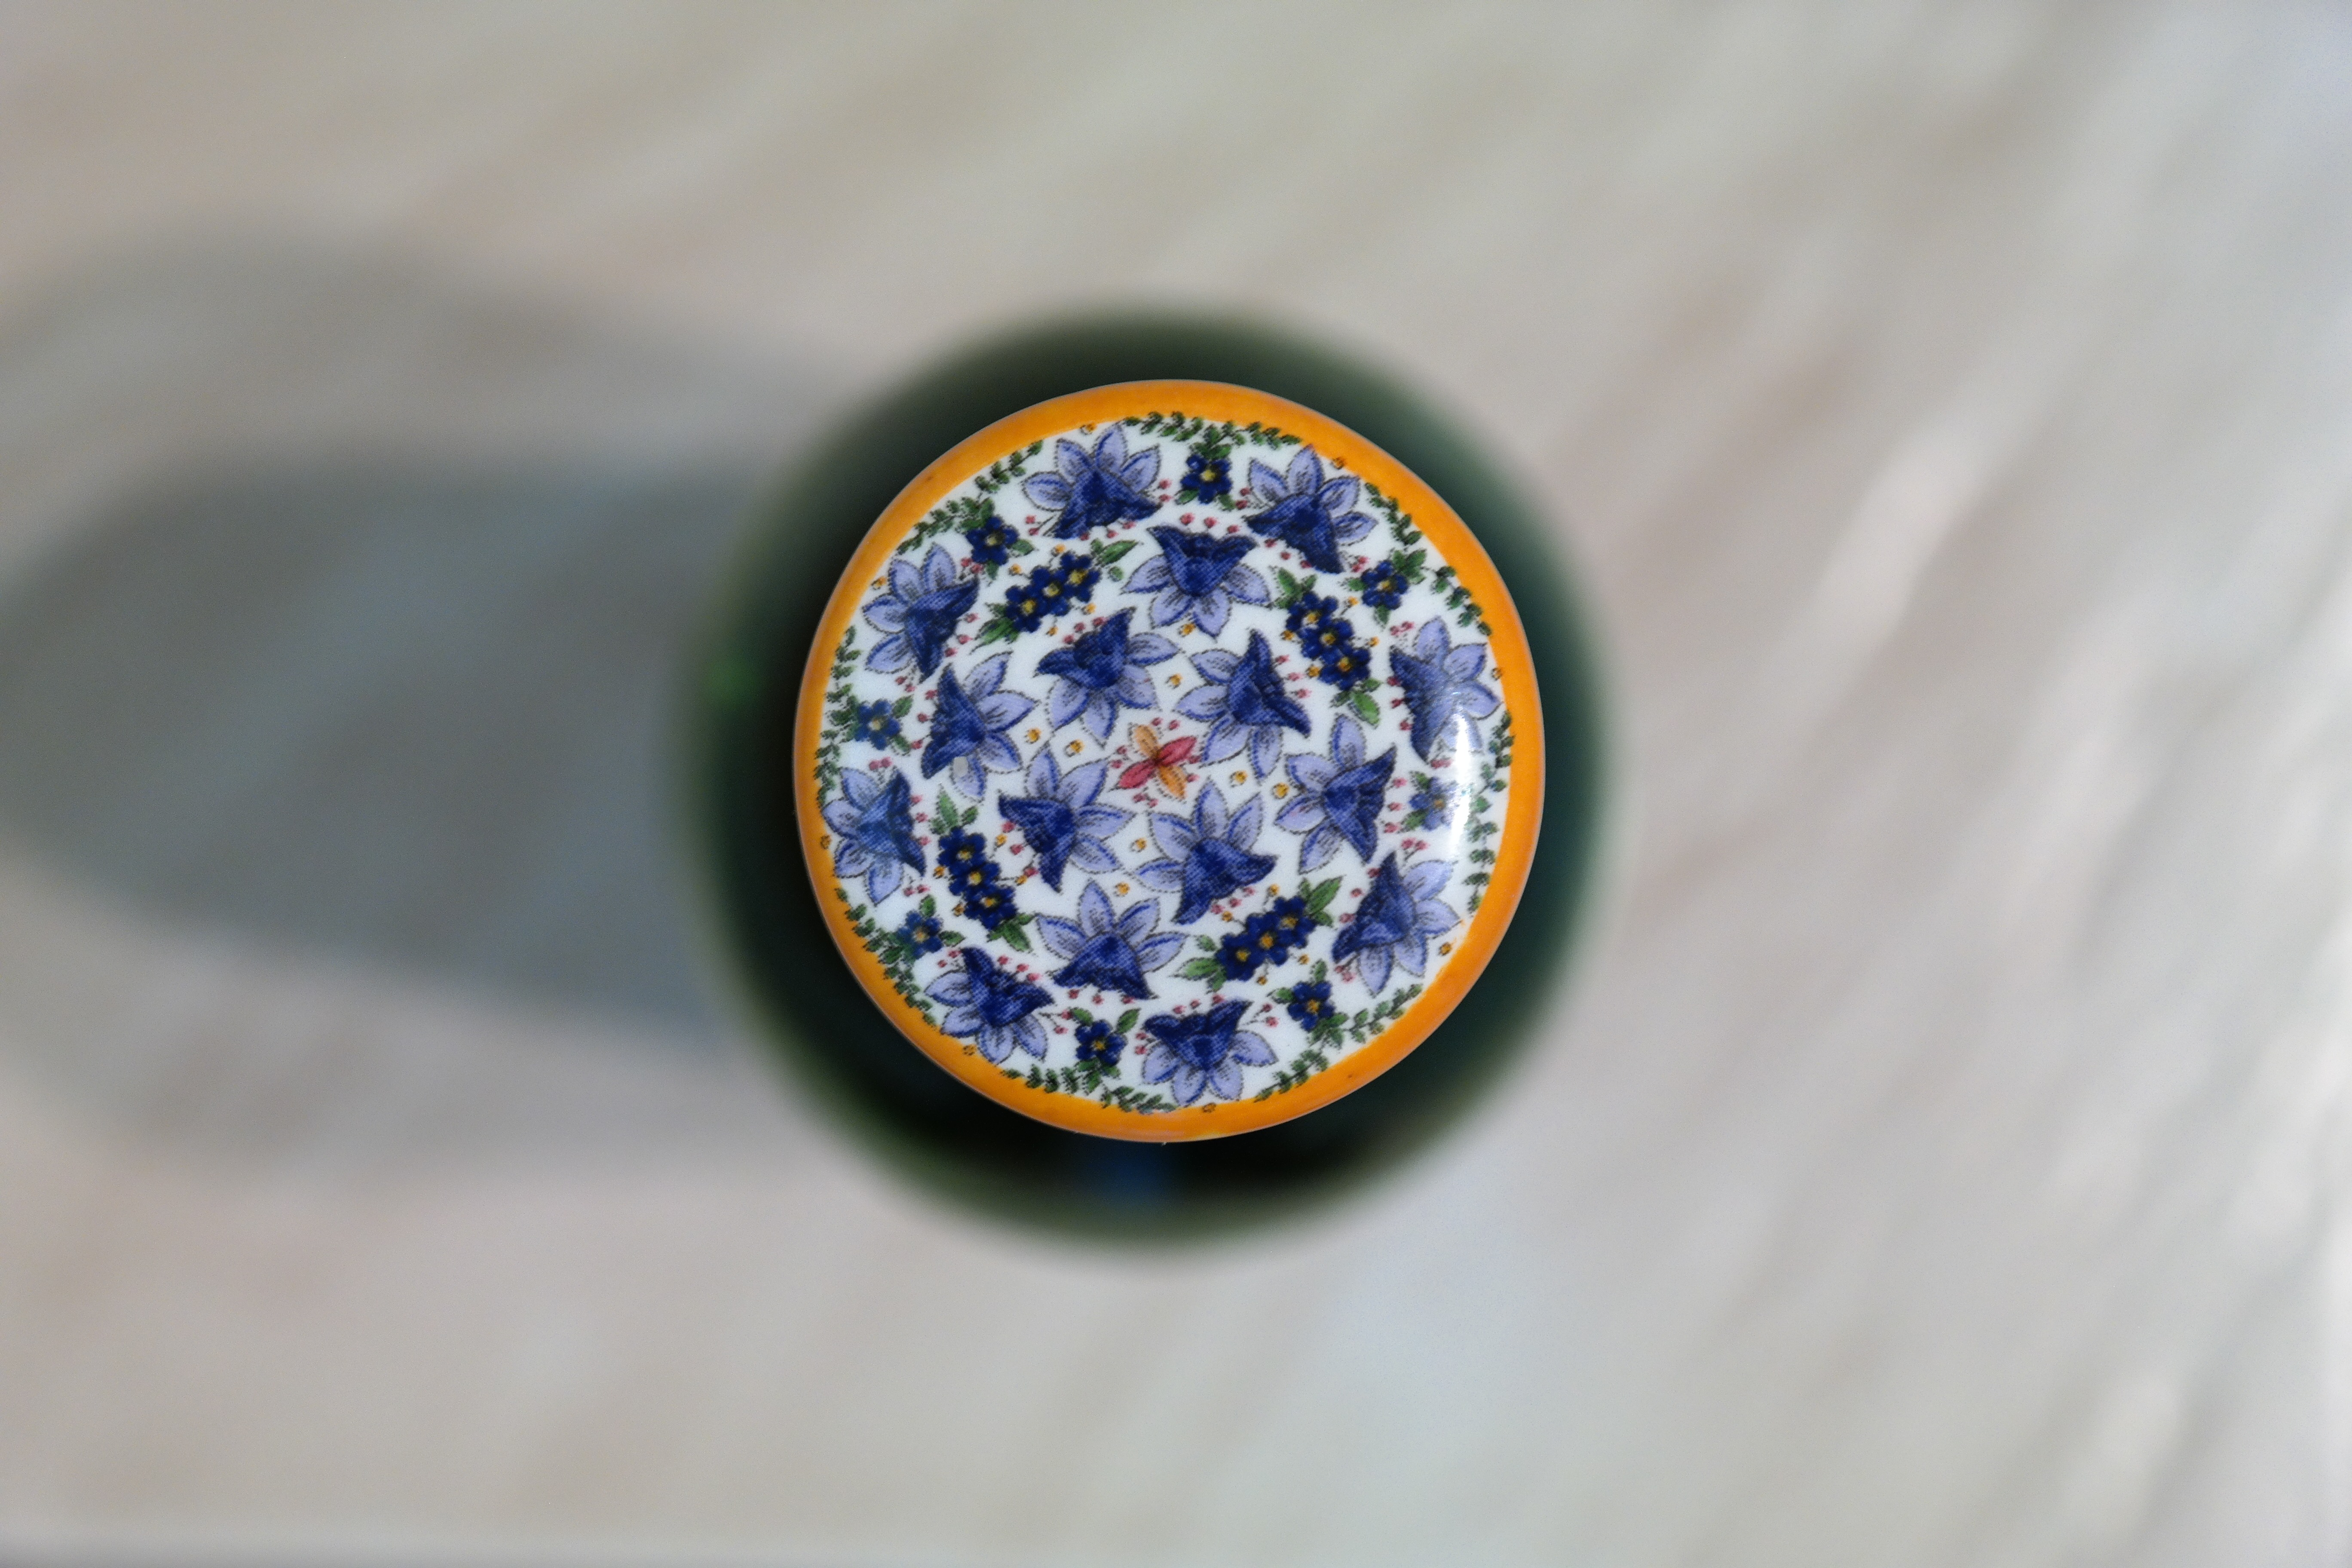
ring, glass, blue, yellow, circle, wine bottle, close up, jewellery, stubble, cork, tap, decorative, shape, closure, gemstone, macro photography, bottle corks, bottle closure, locket, fashion accessory